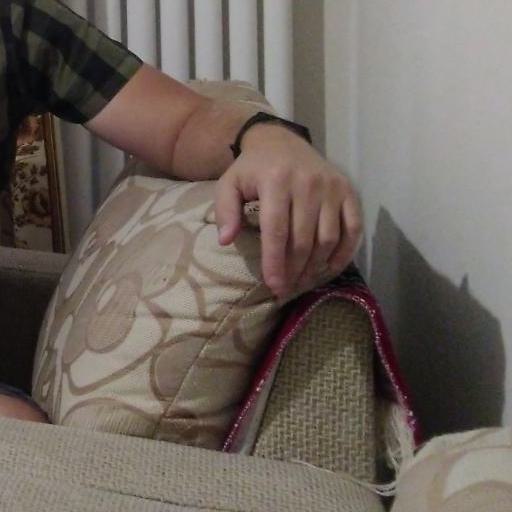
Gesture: no_gesture